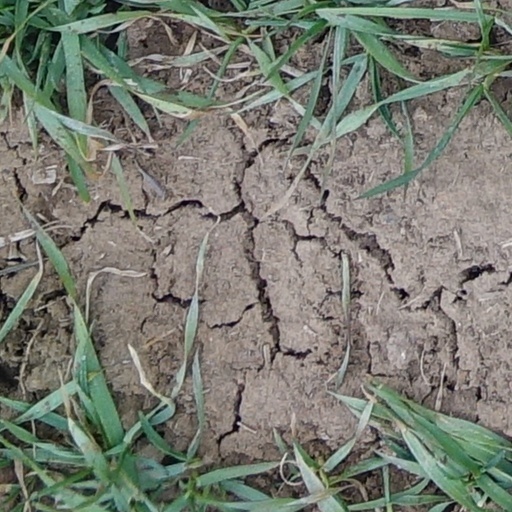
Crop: wheat